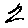
Label: 2